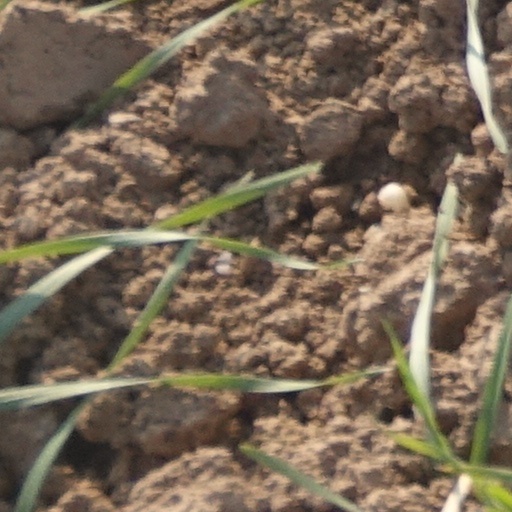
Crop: wheat